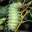
Label: caterpillar